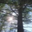
Label: pine_tree